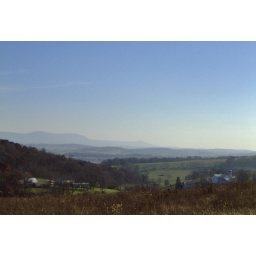
Rewarding view for a tough hill climb via road bike. Taken near Timberville Va.